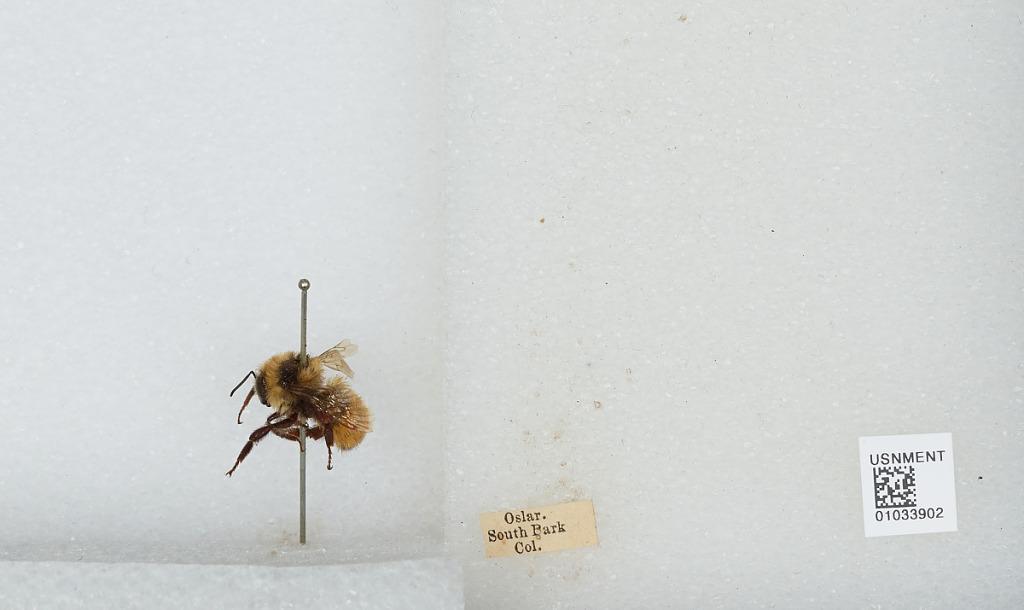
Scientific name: Bombus (Pyrobombus) ternarius Say
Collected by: Oslar
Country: United States
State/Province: Colorado
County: Park
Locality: South Park
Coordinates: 37.7703, -107.807